Territorial Support Group

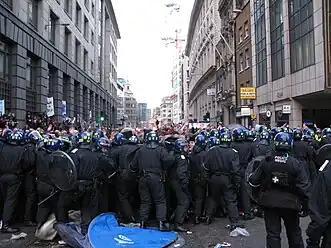
TSG officers in 2009. (Note the "U" on the helmet to distinguish from other riot officers.)

Although public order is not the TSG's only role, it is certainly their most visible and well-known. Like most police support unit vehicles, TSG vans are equipped with mesh window shields and officers are equipped with acrylic glass riot shields, visored 'NATO' helmets, shin and elbow guards, along with fireproof coveralls when required. This level of protection allows them to deal with many violent situations, including riots, football violence, and suspects armed with a variety of weapons. TSG officers are trained to a higher standard of operational readiness in their public order role than most other police support units in London; TSG training is refreshed every five weeks as a matter of routine. Exercises are conducted predominantly at the MPS Specialist Training Centre in Gravesend, Kent, though other sites are used as required, and encompass all public order scenarios. Officers undergo extensive riot training including being petrol bombed in large-scale engagements, prison clearance tactics, football stadium scenarios, night club scenarios, aircraft, rail and various "angry-man" scenarios, as well as additional specialist training. TSG units spend considerable time training with other specialist police teams as well as certain military units. Also, if a siege situation is present, but firearms are not involved, TSG will often be deployed to counter the threat. Reflecting this role the unit's former head, Commander Michael Johnson, was tactical commander for the London 2012 Olympics.